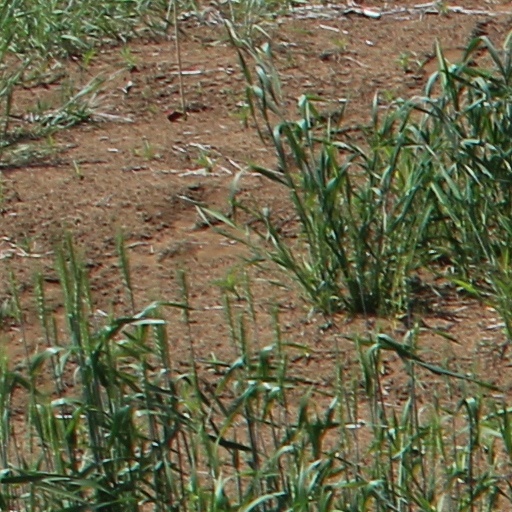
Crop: wheat